Describe the emotion expressed in this image:  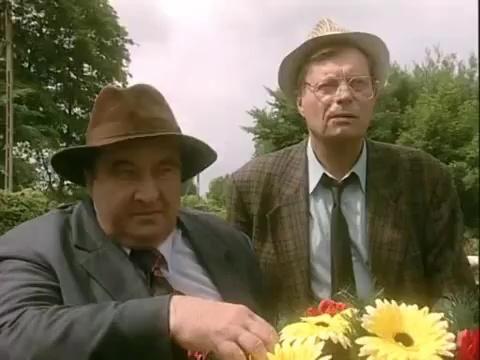
This person displays Suffering, valence and arousal with low intensity.